People's Assembly of Syria

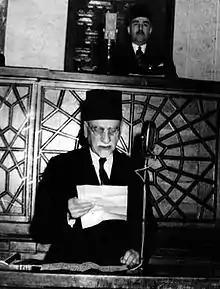
Syria's President Hashim al-Atassi, elected by a unanimous vote in Parliament in December 1949

The first elections after independence were the 1947 parliamentary election, with the People's Party winning a plurality but no absolute majority. In 1949, a series of military coups led to the dissolution of parliament and constitutional suspensions. A Constituent Assembly elected in 1949 drafted the 1950 Constitution, which strengthened parliamentary powers.